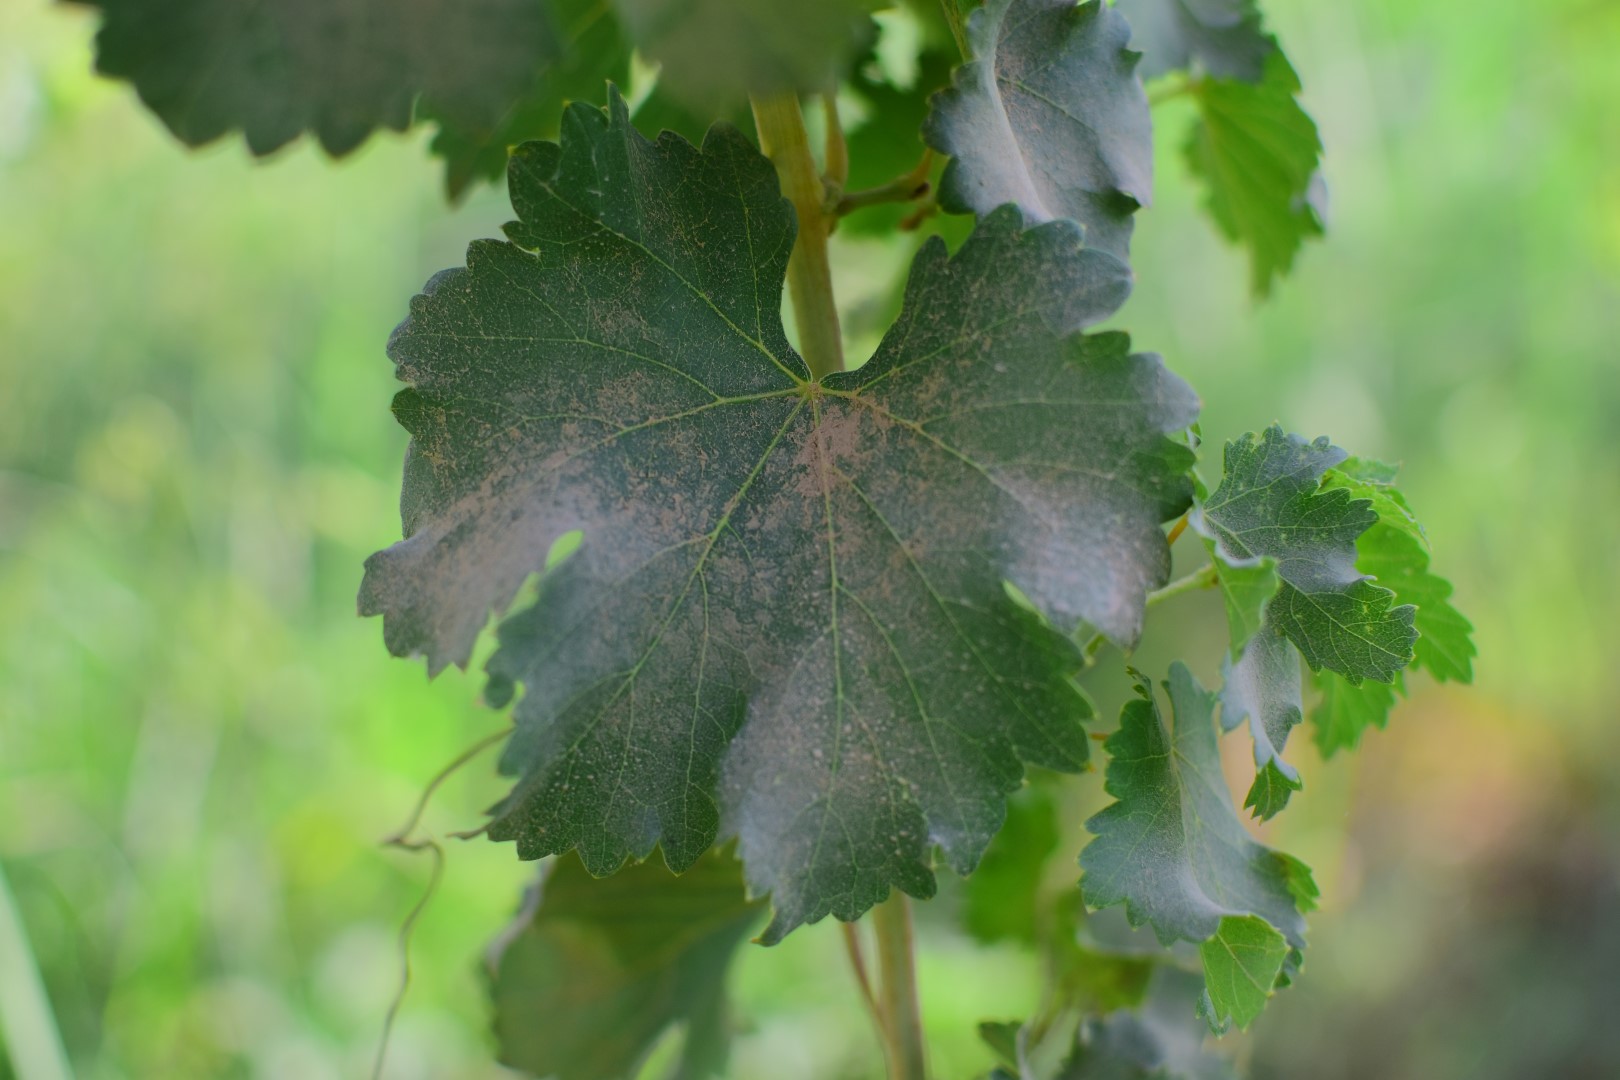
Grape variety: Deas Al-Annz